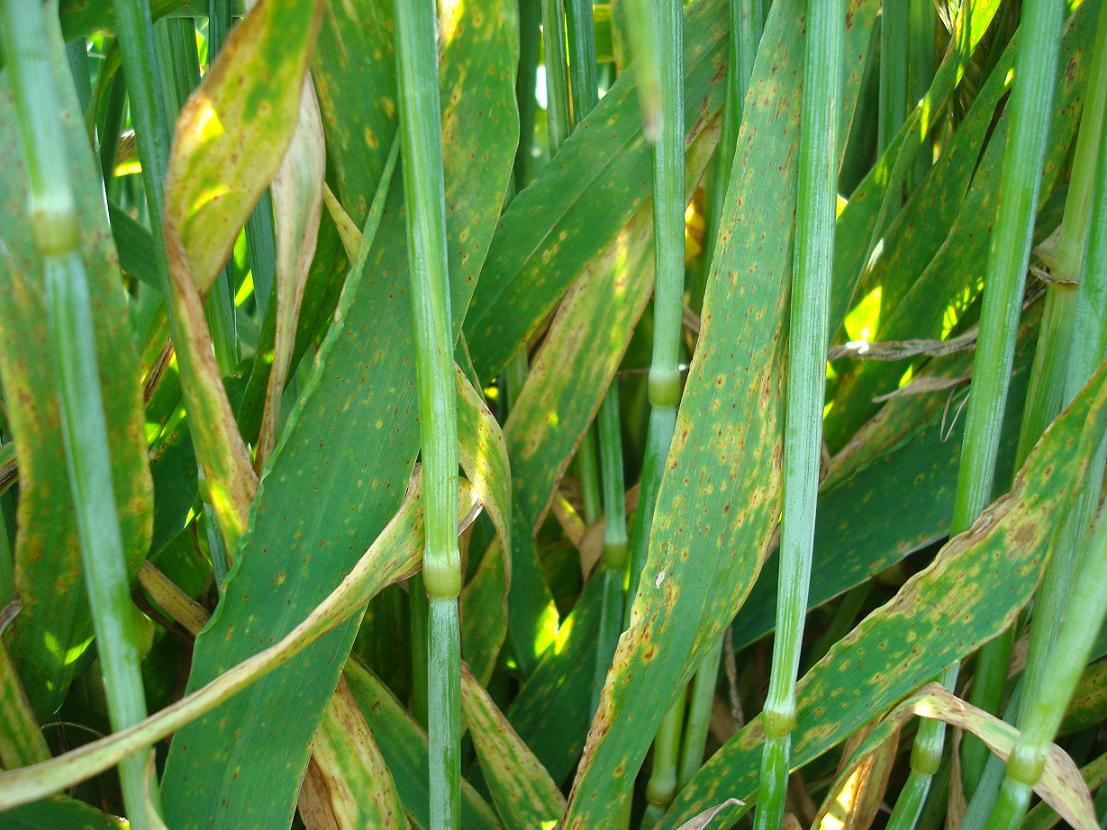
Plant: Wheat
Disease: wheat septoria blotch